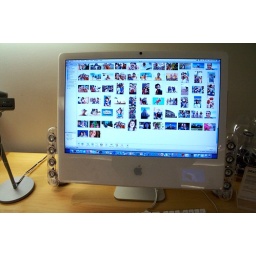
The size of the screen can only truly be justified in person